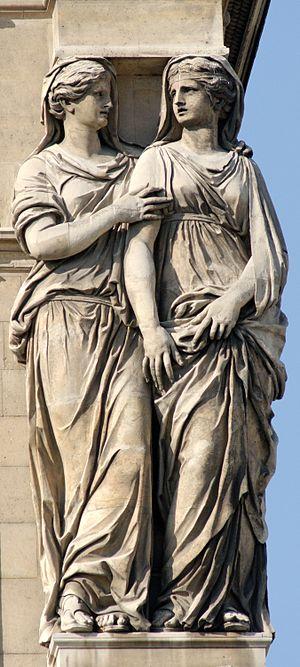
Caryatides doubles, d'après des dessins de Jacques Sarazin. Première paire en partant de la droite, Pavillon de l'Horloge, cour Carrée, palais du Louvre, Paris.